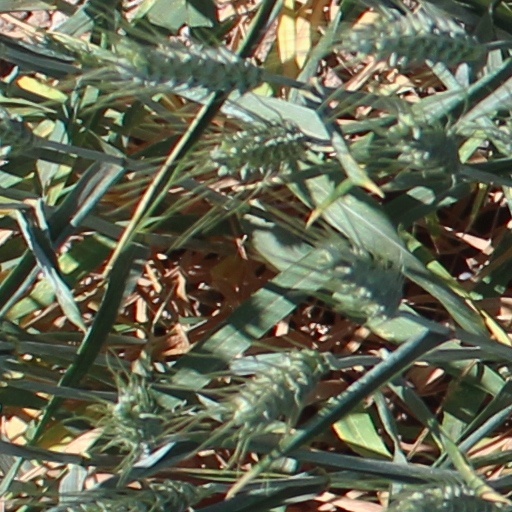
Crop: wheat